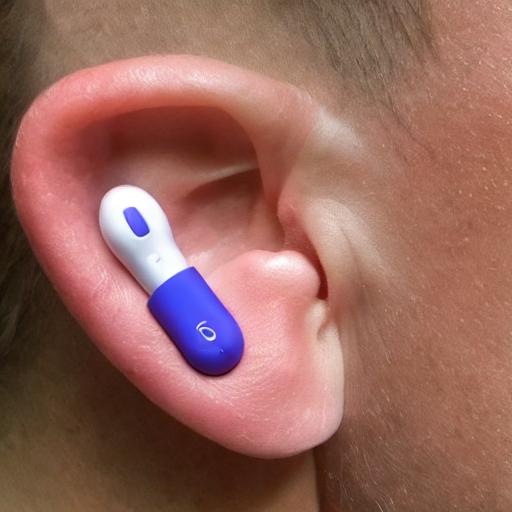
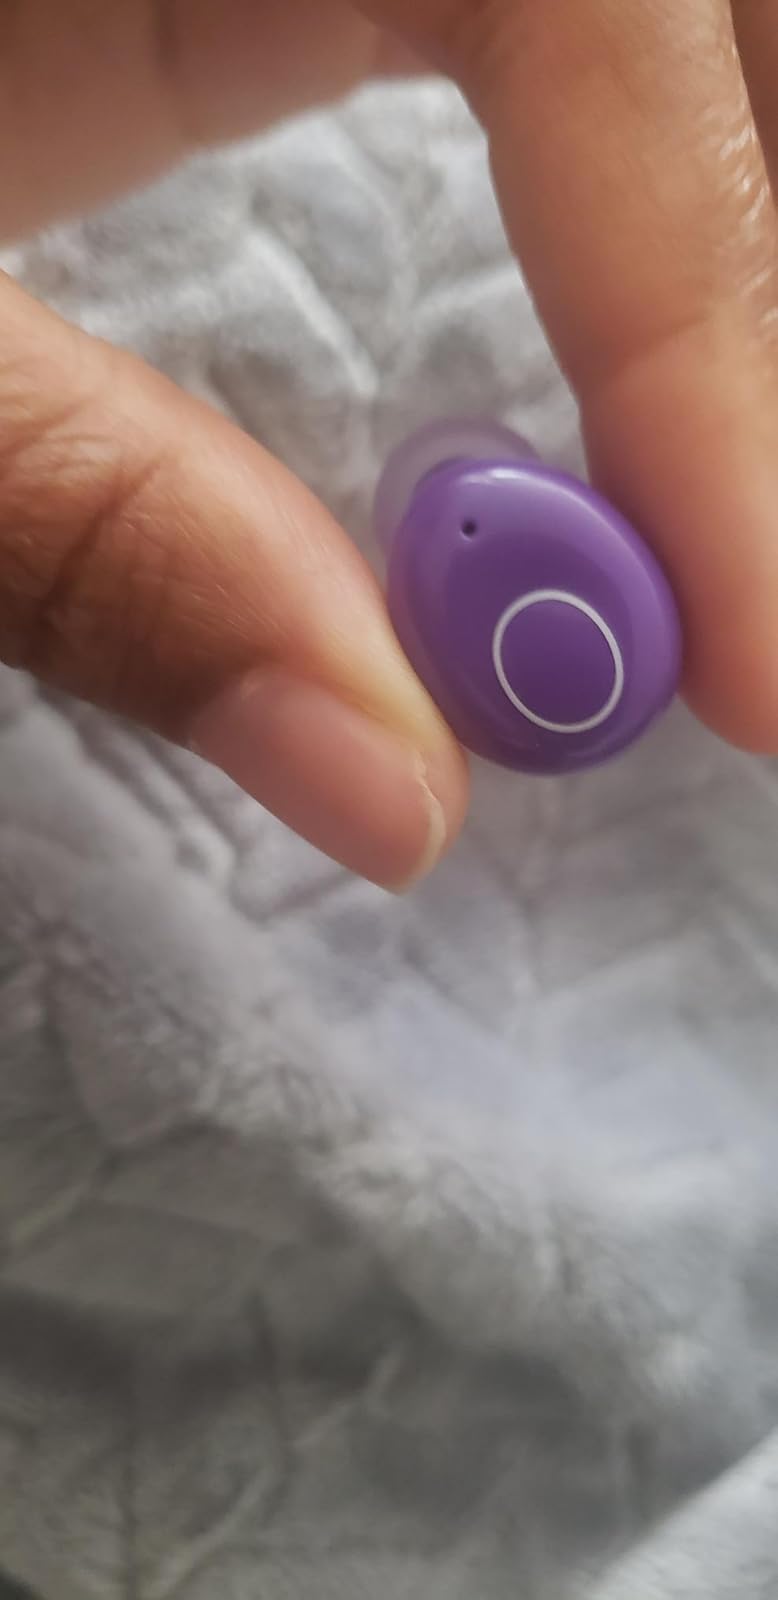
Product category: earbuds
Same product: no